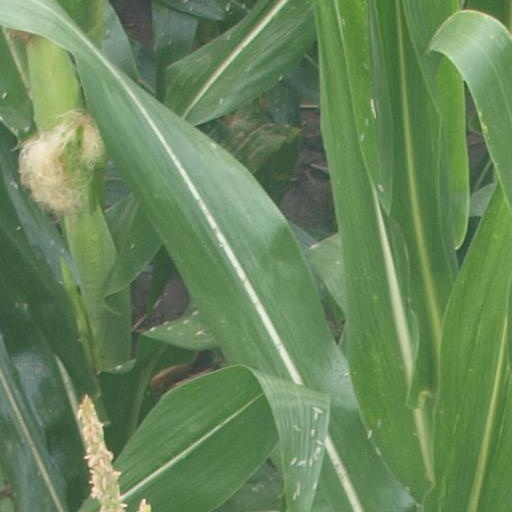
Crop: maize; corn